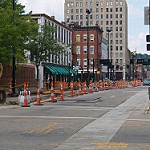
Label: street